Walter R. Tkach

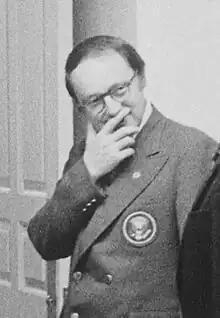
Tkach in 1973

Walter Robert Tkach (February 9, 1917 – October 31, 1989) was an American physician who served as Physician to the President under Richard Nixon from 1969 to 1974.